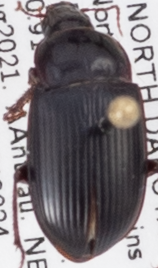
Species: Amara obesa
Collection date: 2021-08-24
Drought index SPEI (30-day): -1.898
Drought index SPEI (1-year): -2.09
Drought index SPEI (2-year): -1.642